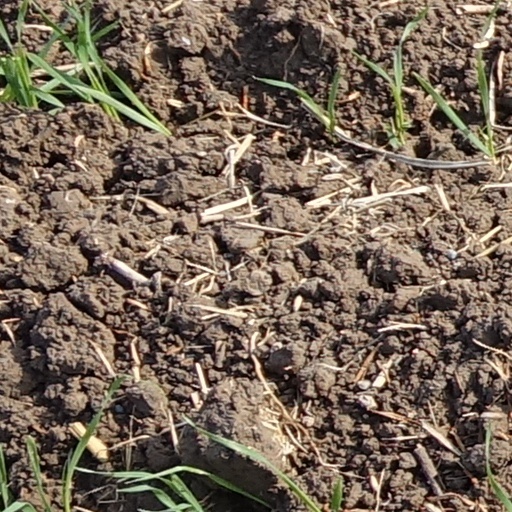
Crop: wheat